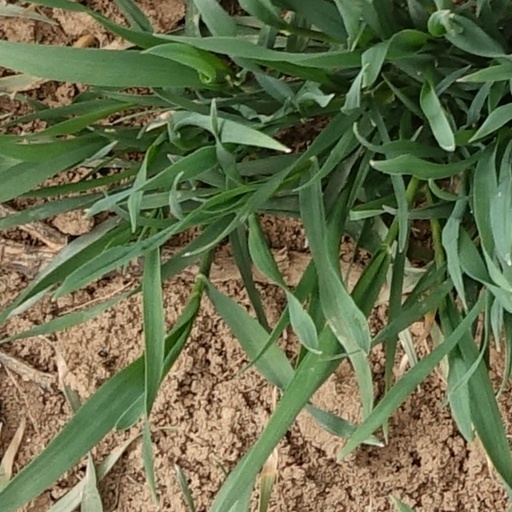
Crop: wheat